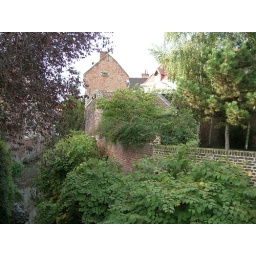
river near our house